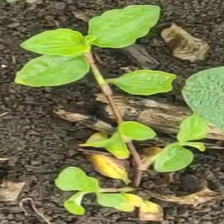
Weed species: Kena_(Commplina_benghalensio)